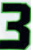
Number: 3